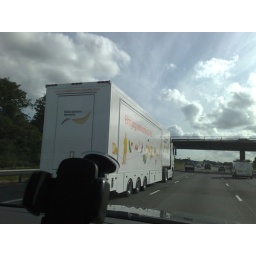
Nokia Siemens Networks truck spotted on the M4 in the UK